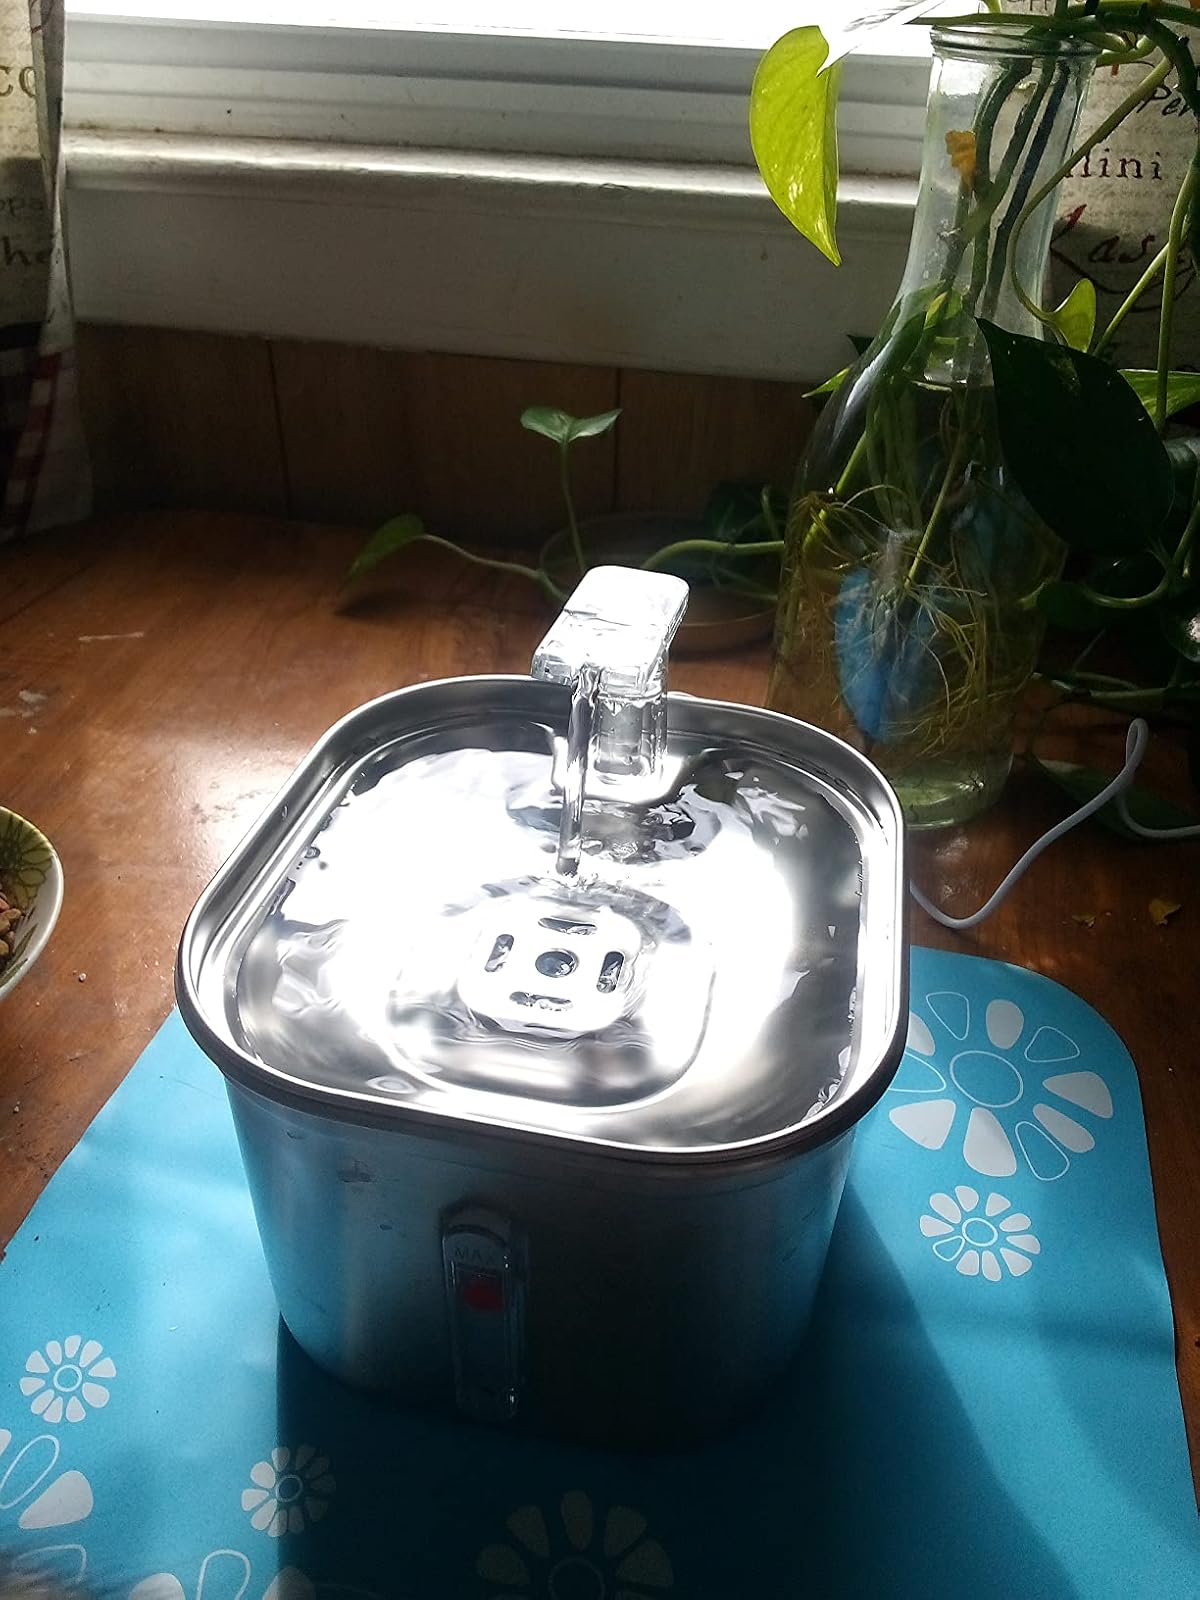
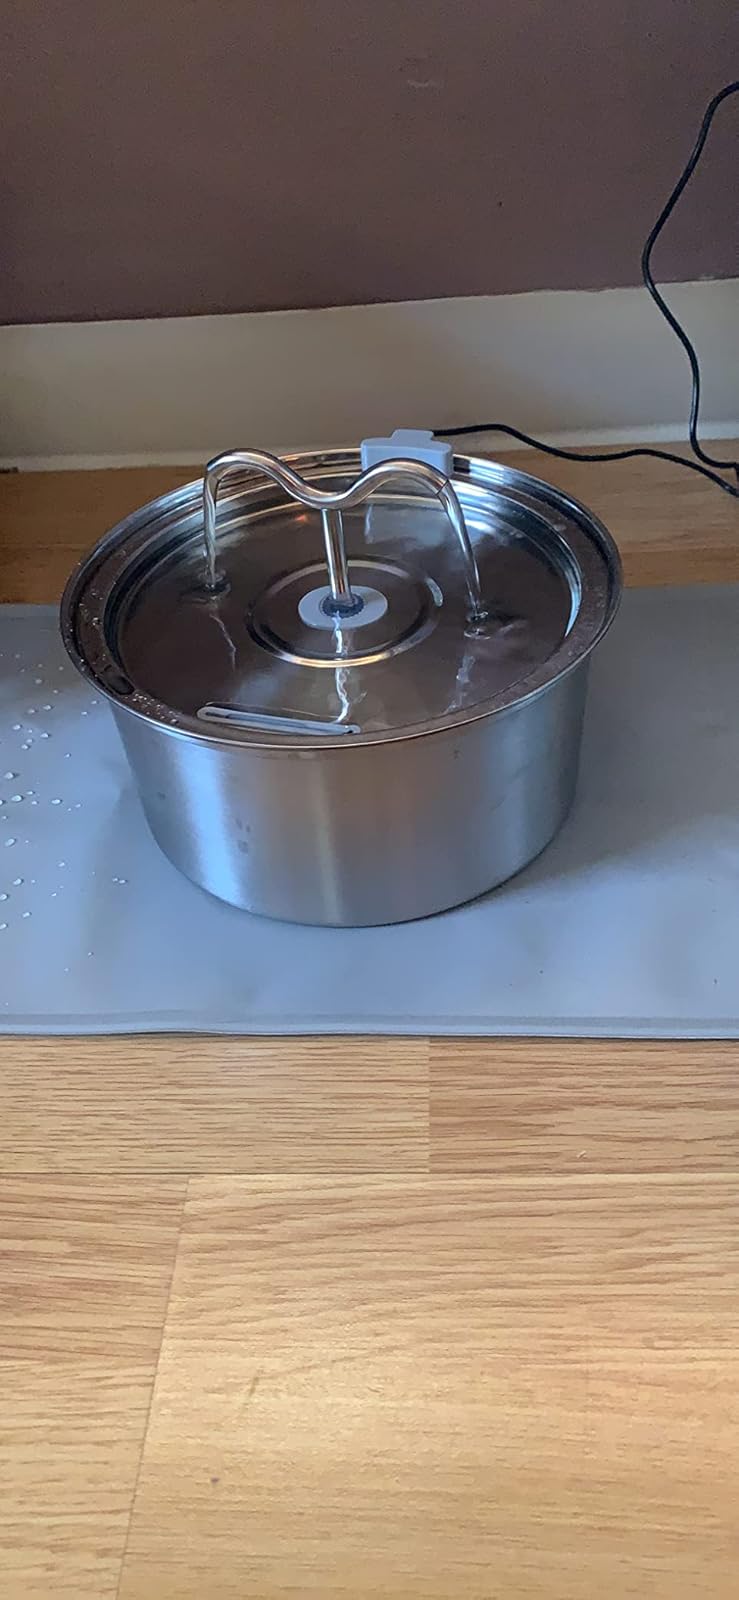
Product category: items_bowl
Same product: no